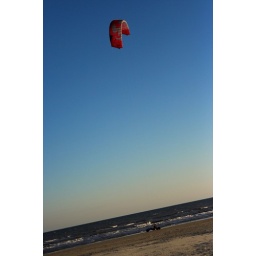
The sky was so different in Texas...the yellow on the horizon and the blue up in the sky.